Wilde Lake High School

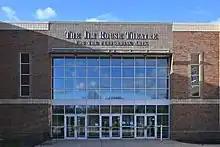
Jim Rouse Theatre at Wilde Lake High School

Wilde Lake has a modern 750-seat theater named for Columbia founder James Rouse, who went by "Jim". The theatre has its own separate entrance and is used by both school and community groups. The 12,500-square-foot performance space is also used for community meetings, sales rallies, exhibitions, and business training sessions. The theatre has a total of 739 seats and eight handicapped accessible locations. Coincidentally, Rouse’s grandson Edward graduated from Wilde Lake in 1987.